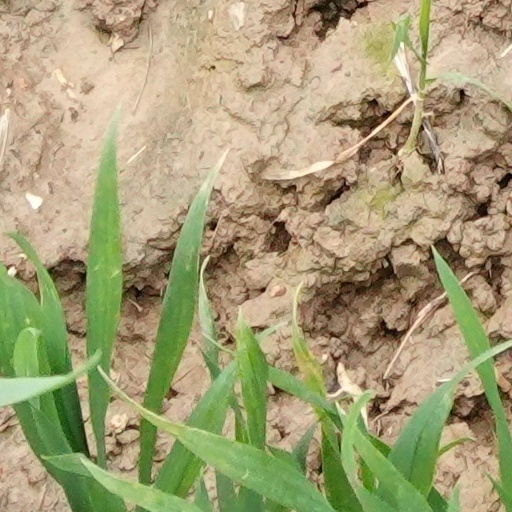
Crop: wheat